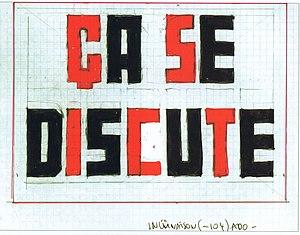
Dessin original du générique de l'émission de Jean-Luc Delarue
Ça se discute et Ça se discute jour après jour étaient des émissions de télévision françaises diffusées sur France 2 du 12 septembre 1994 au 24 juin 2009 et présentées par Jean-Luc Delarue.